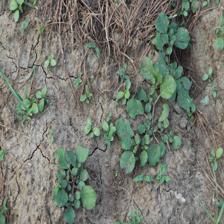
Label: BroadLeafWeed